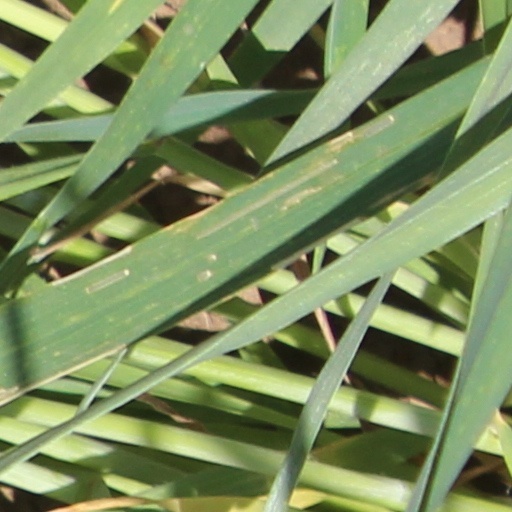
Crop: wheat